Pennsylvania Route 472

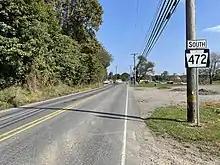
PA 472 southbound in East Nottingham Township

PA 472 begins at an intersection with PA 841 in the community of Lewisville in Elk Township, Chester County a short distance north of the Maryland border. From this intersection, the route heads west-northwest on two-lane undivided Lewisville Road. The road runs through farms and residential areas, curving to the north. PA 472 runs through a mix of farmland and woodland with some homes, turning west and passing through the community of Peacedale. The route curves northwest and comes to the community of Hickory Hill, where it turns north onto Hickory Hill Road. PA 472 continues northwest into East Nottingham Township and passes through rural land with mixed residential subdivisions. The road curves west and enters the borough of Oxford, where it becomes Market Street and is lined with homes. The route heads into the commercial downtown and crosses an East Penn Railroad line at-grade before intersecting Lincoln Street and the southern terminus of PA 10 at Third Street. At this point, PA 472 turns north for a one block concurrency with PA 10 on Third Street before splitting by turning northwest onto Lancaster Avenue. The road turns west and heads through residential areas with some farm fields, becoming Lancaster Pike and reaching an interchange with the US 1 freeway. A park and ride lot is situated within the northeast quadrant of this interchange. Past this interchange, the route leaves Oxford for Lower Oxford Township and heads northwest through farmland with some wooded areas and homes, passing through the community of Mount Vernon.